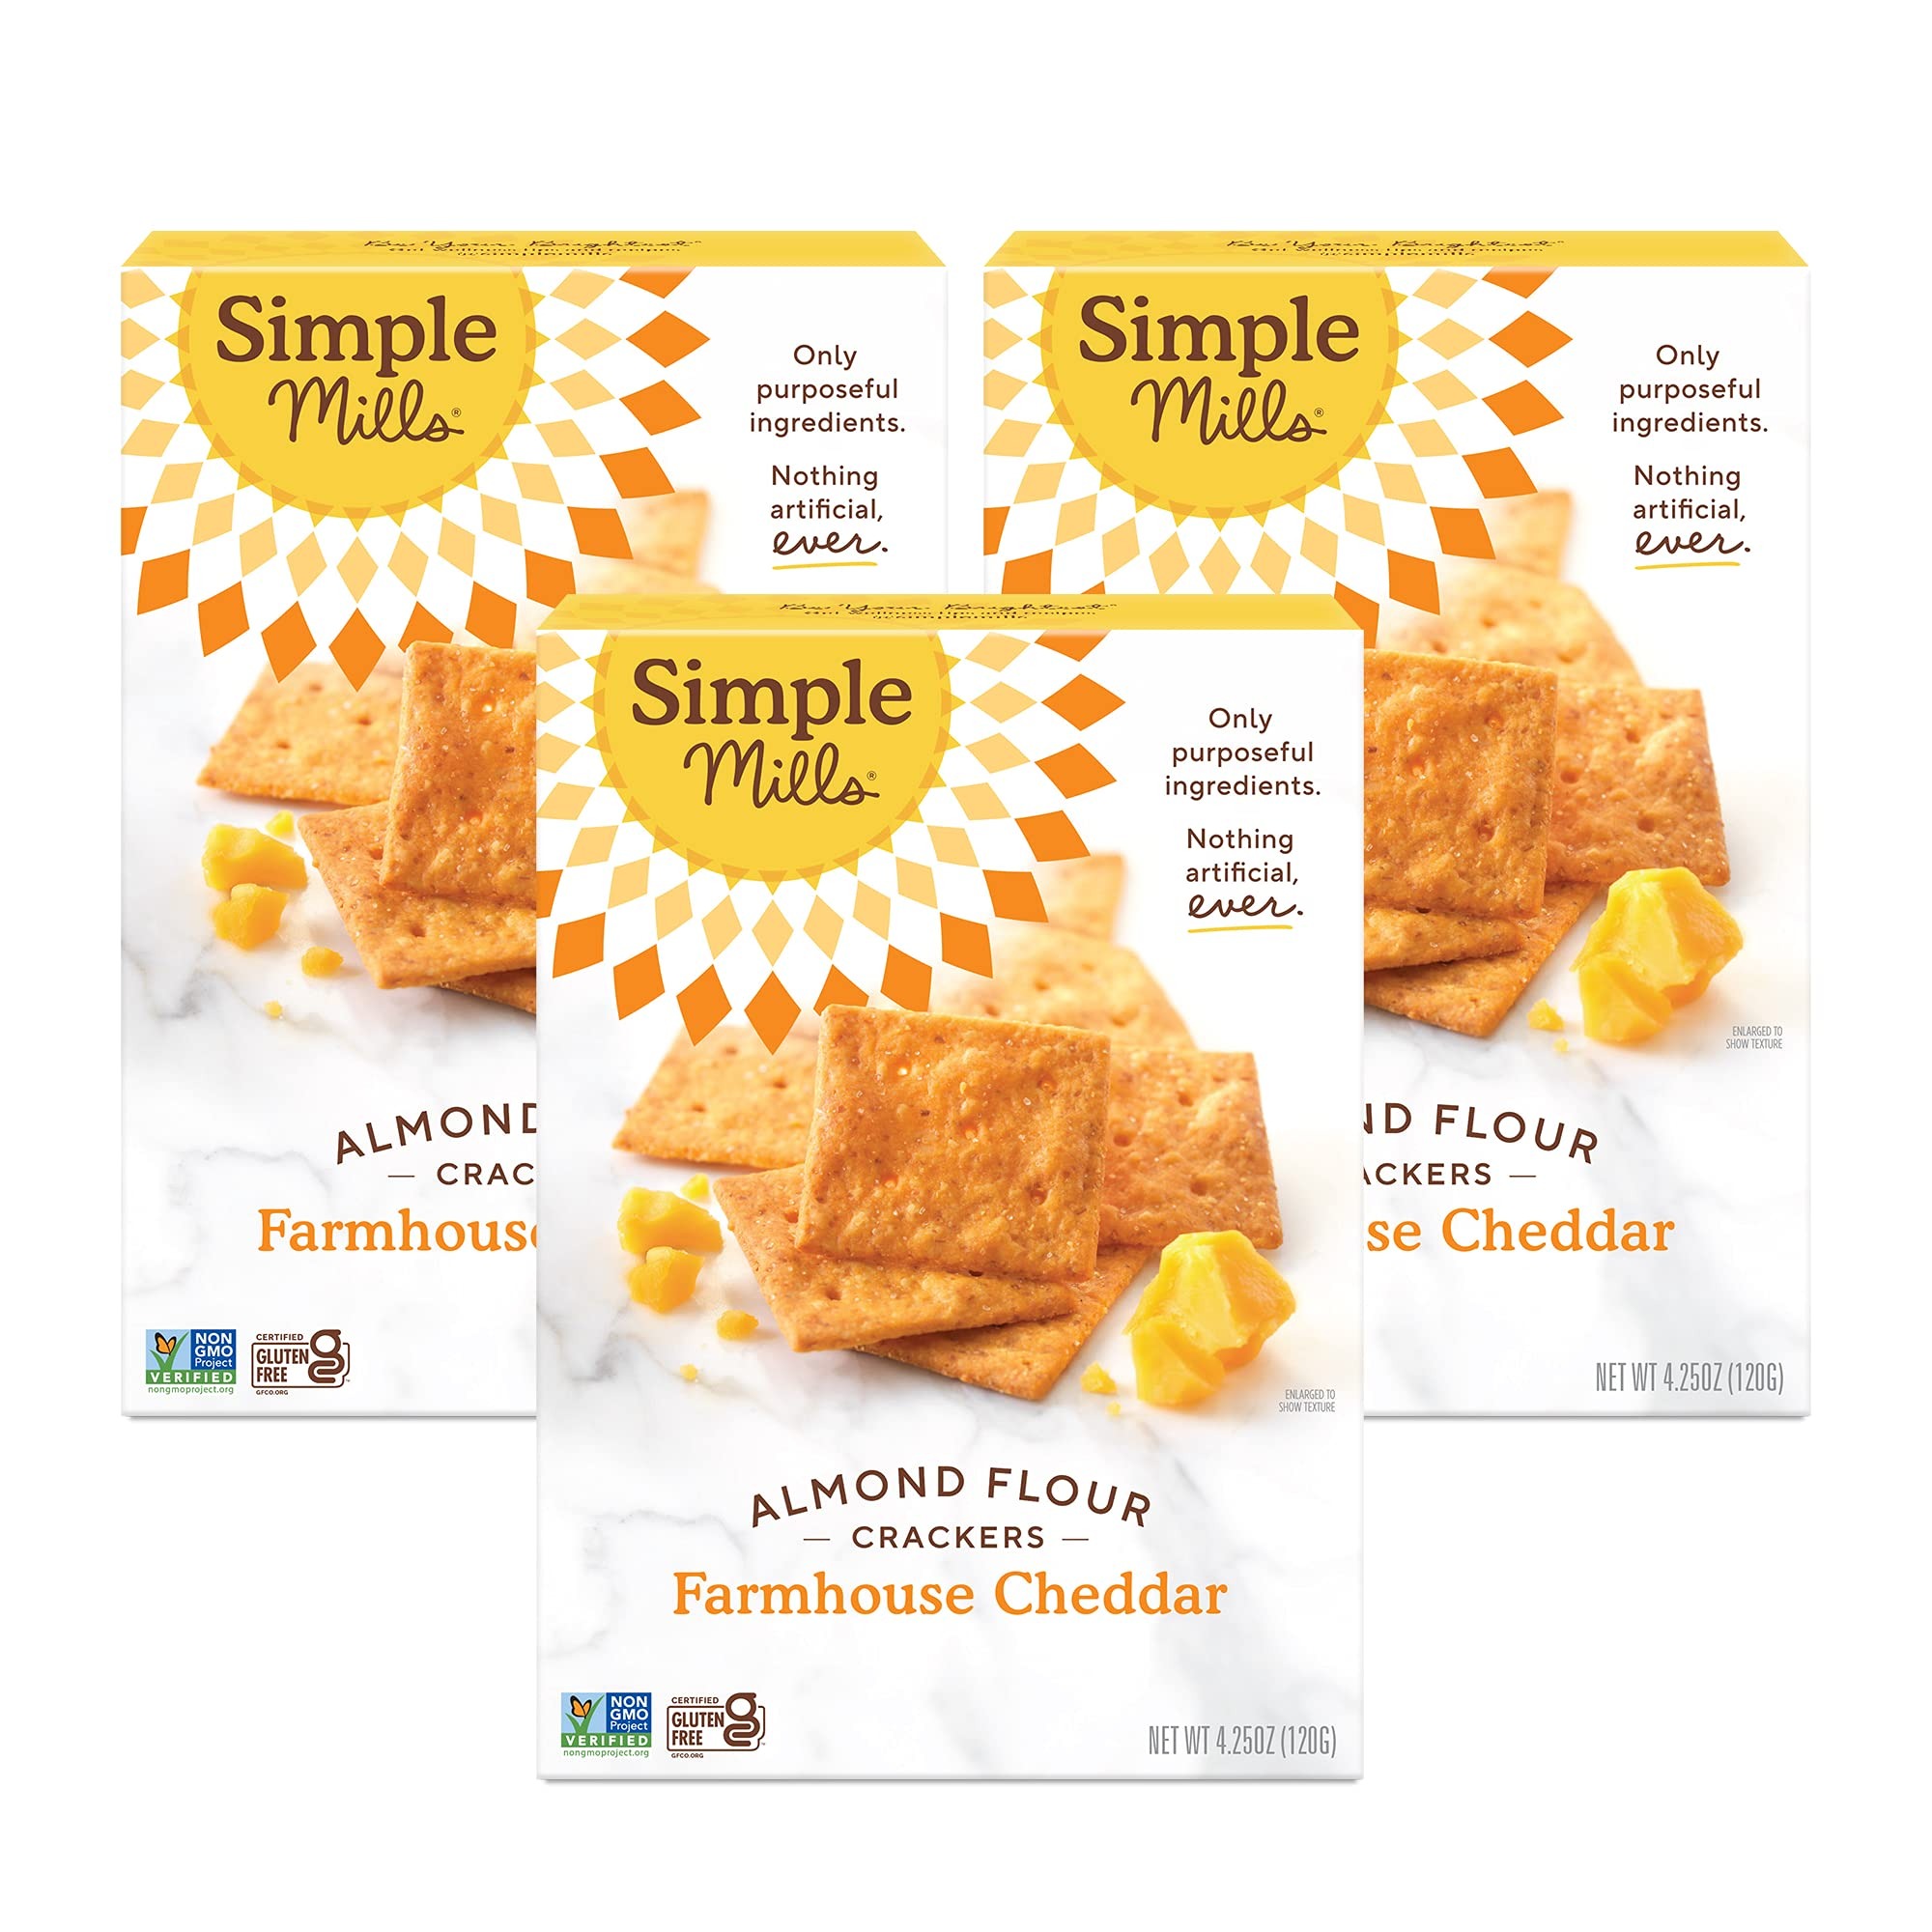
Item Name: Simple Mills Almond Flour Crackers, Farmhouse Cheddar - Gluten Free, Healthy Snacks, 4.25 Ounce (Pack of 3)
Bullet Point 1: Receive 3 boxes of Simple Mills Farmhouse Cheddar Almond Flour Crackers. Like a better-for-you version of "cheeze" crackers, made with actual real cheese and simple ingredients to fuel you
Bullet Point 2: Take a look at our nutritious cracker ingredients. Nutrient dense, purposeful ingredient list for these delicious snacks from Simple Mills.
Bullet Point 3: See our reviews on your iPhone, iPad, Android, or laptop by scrolling down to see how other consumers rate our delicous taste!
Bullet Point 4: Nothing artificial, ever. Shelf stable snack that is perfect for stocking up the pantry and great way to gain energy and boost productivity
Bullet Point 5: Made With Simple Ingredients, Certified Gluten free, Non-GMO, Grain Free, Corn Free, Paleo Friendly, Plant Based
Value: 12.75
Unit: Ounce

Price: 4.99